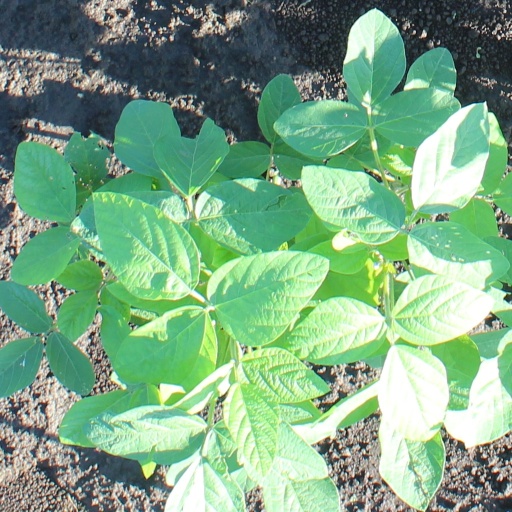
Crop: soybean